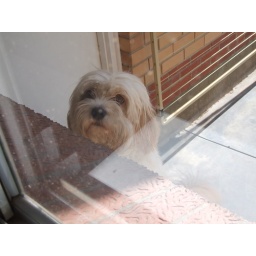
Oscar standing on his kennel to look in the window